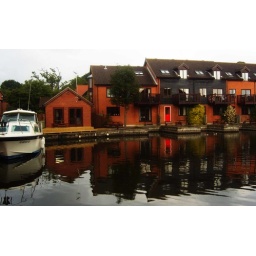
Houses and boat reflected in river at Horning